Idyll XIV

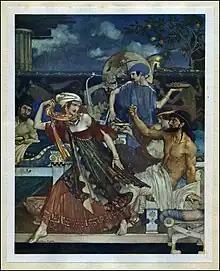
'She caught up her robes, and forth she rushed, quicker than she came'

The "Love of Cynisca" is a dialogue of common life. J. M. Edmonds thinks the scene is neither Egypt nor Sicily, perhaps Cos. The characters (Aeschines and Thyonichus), middle-aged men, one of whom has been crossed in love, meet in the road, and in the ensuing conversation the lover tells the story of his quarrel with Cynisca, and ends with expressing his intention of going for a soldier abroad. His friend suggest that he should enlist in the army of Ptolemy, and gives that monarch a flattering testimonial, which, according to Edmonds, "betrays the hand of the rising poet who seeks for recognition at court."